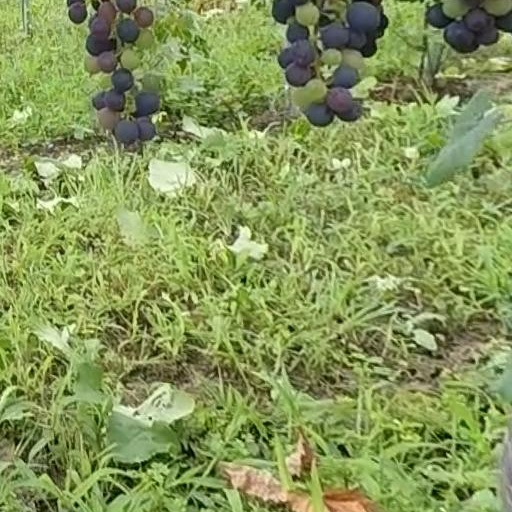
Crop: grape